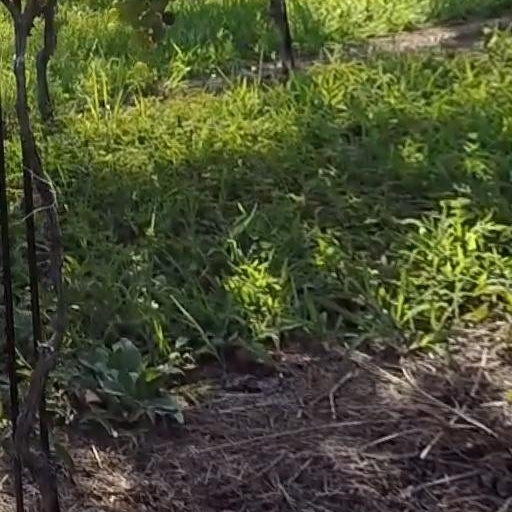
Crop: grape